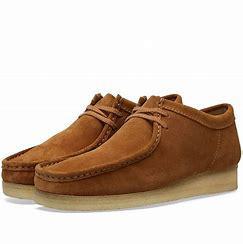
Brand: Clarks
Model: Originals Clarks Originals Wallabee